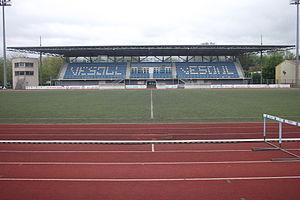
Le stade René-Hologne de Vesoul (Haute-Saône, Franche-Comté)
Le Football Club de Vesoul, nommé Vesoul Haute-Saône Football de 2002 à 2014, est un club français de football basé à Vesoul, dans l'Est de la France. Évoluant au stade René-Hologne depuis 1928, le FCV est le principal club de la ville de Vesoul et le plus titré du département de la Haute-Saône.
Le sport à Vesoul est particulièrement renommé et diversifié notamment grâce au multiples clubs réputés et équipements sportifs d'importance que compte la ville-préfecture de la Haute-Saône. Vesoul a été élue « Ville la plus sportive de France » en 2001.